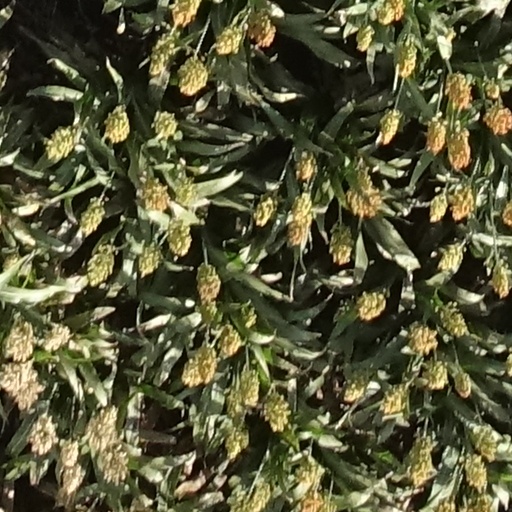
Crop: sorghum